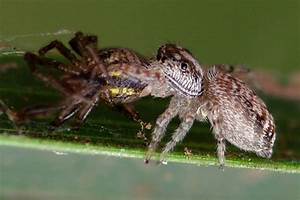
Label: spider